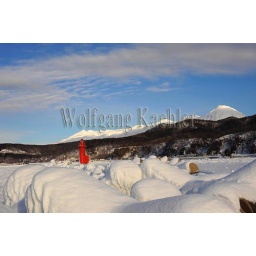
Japan, hokkaido island, shiretoko peninsula , utoro port, red lighthouse with mountains in background